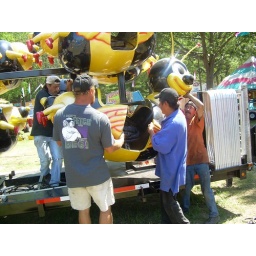
Howard Girardin, in the orange shirt helps his crew get one of the fiberglass bees of its rack.